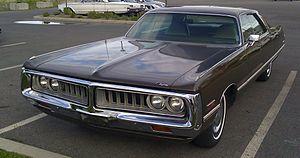
La Newport était un nom utilisé par Chrysler à la fois pour une désignation de carrosserie à toit rigide et pour un modèle entre 1961 et 1981. Chrysler a utilisé pour la première fois le nom Newport sur une voiture de salon de 1940, dont cinq véhicules ont été produits.